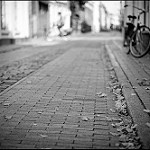
Label: B & W